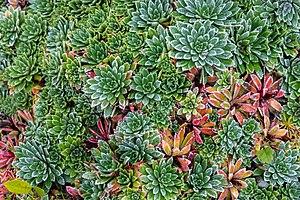
La Saxifrage paniculée, saxifrage en panicules ou saxifrage aizoon, est une plante herbacée vivace de la famille des Saxifragacées. Les Romains s'en servaient dans leur cuisine.